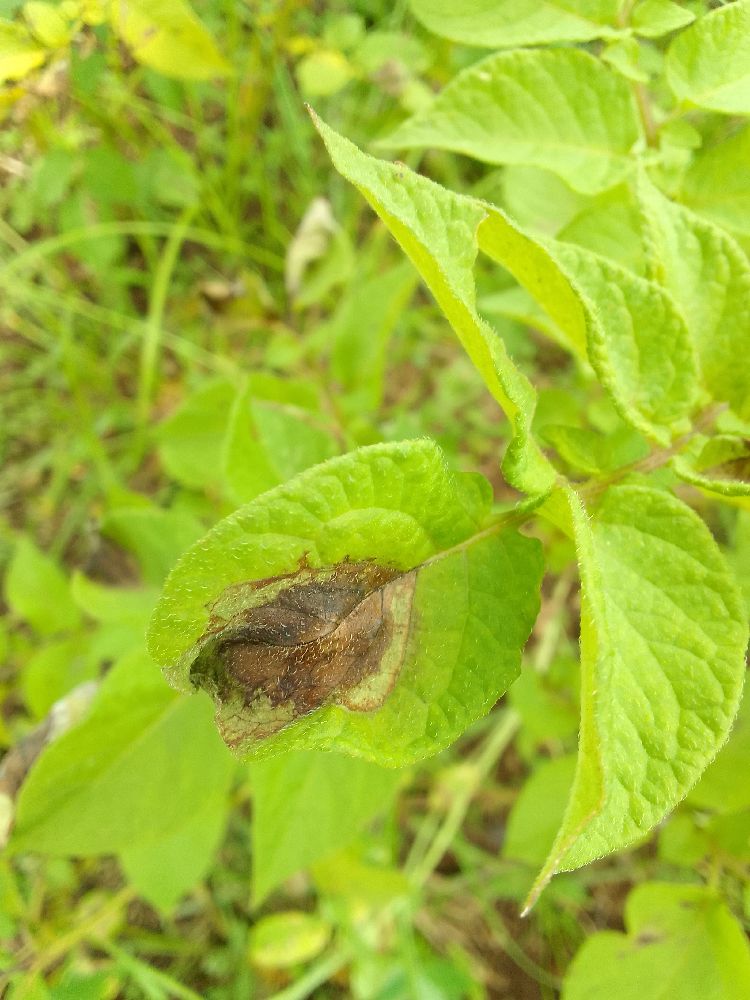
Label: Late blight